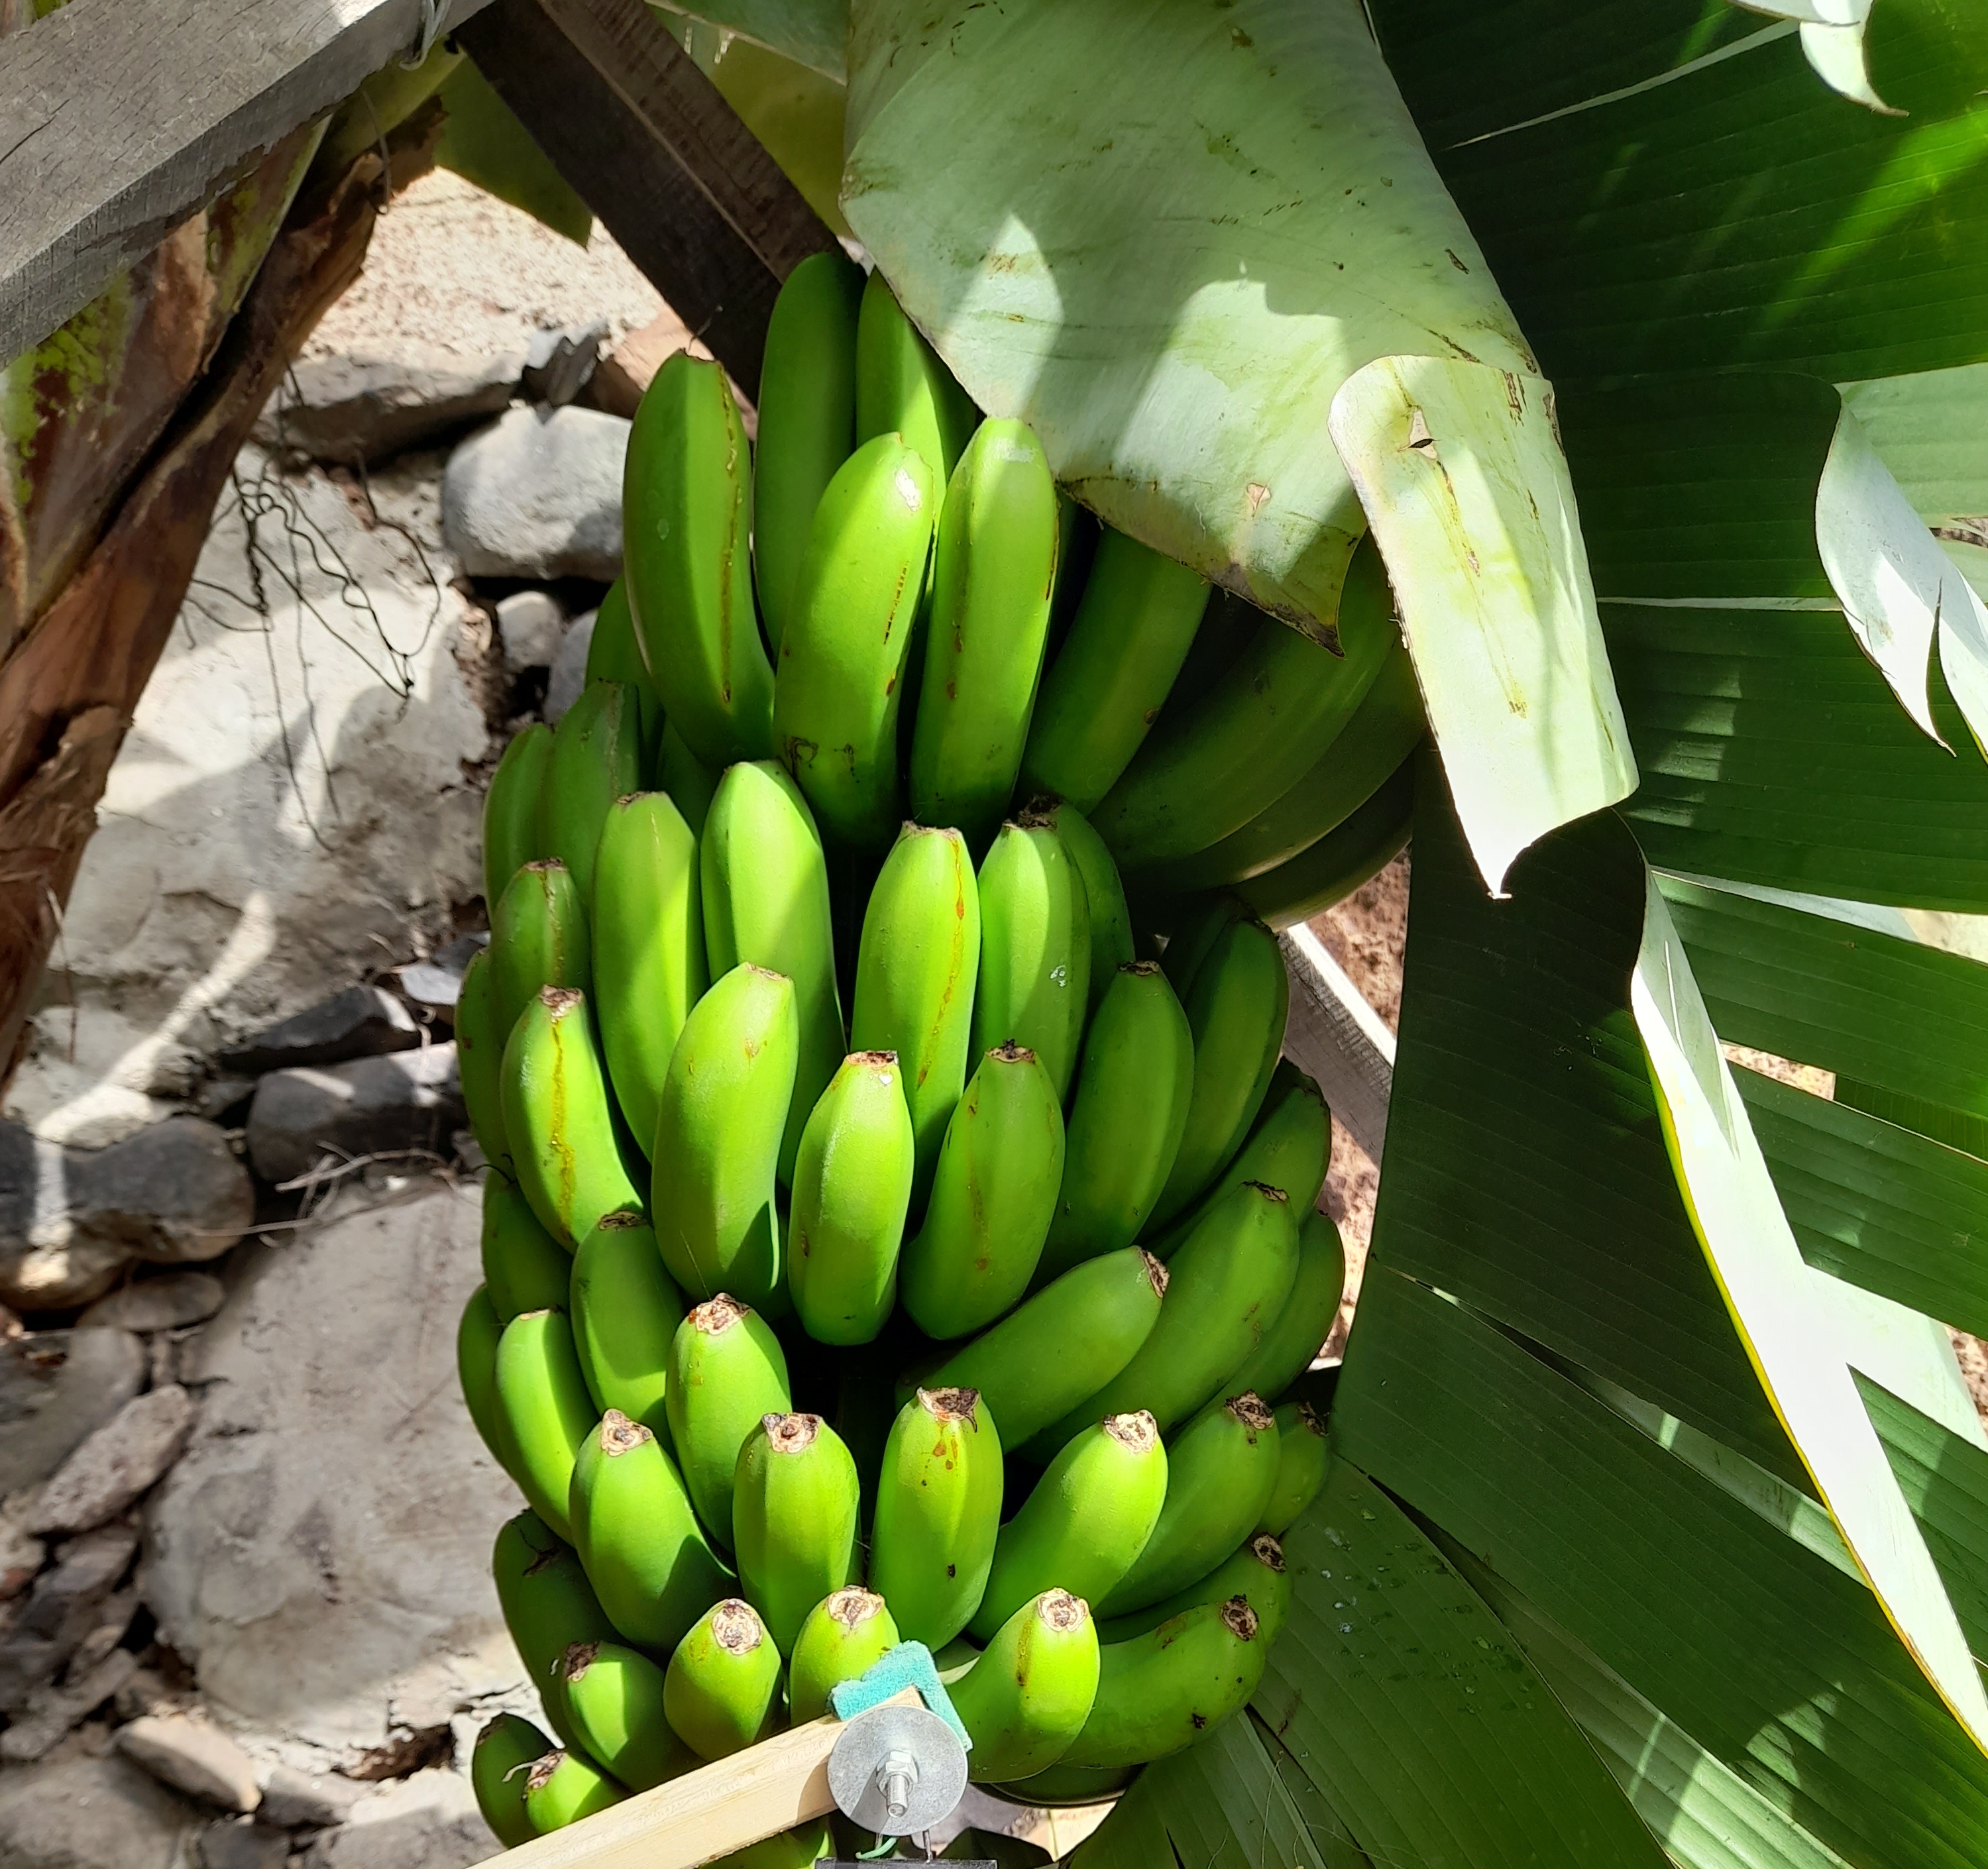
Label: Cut